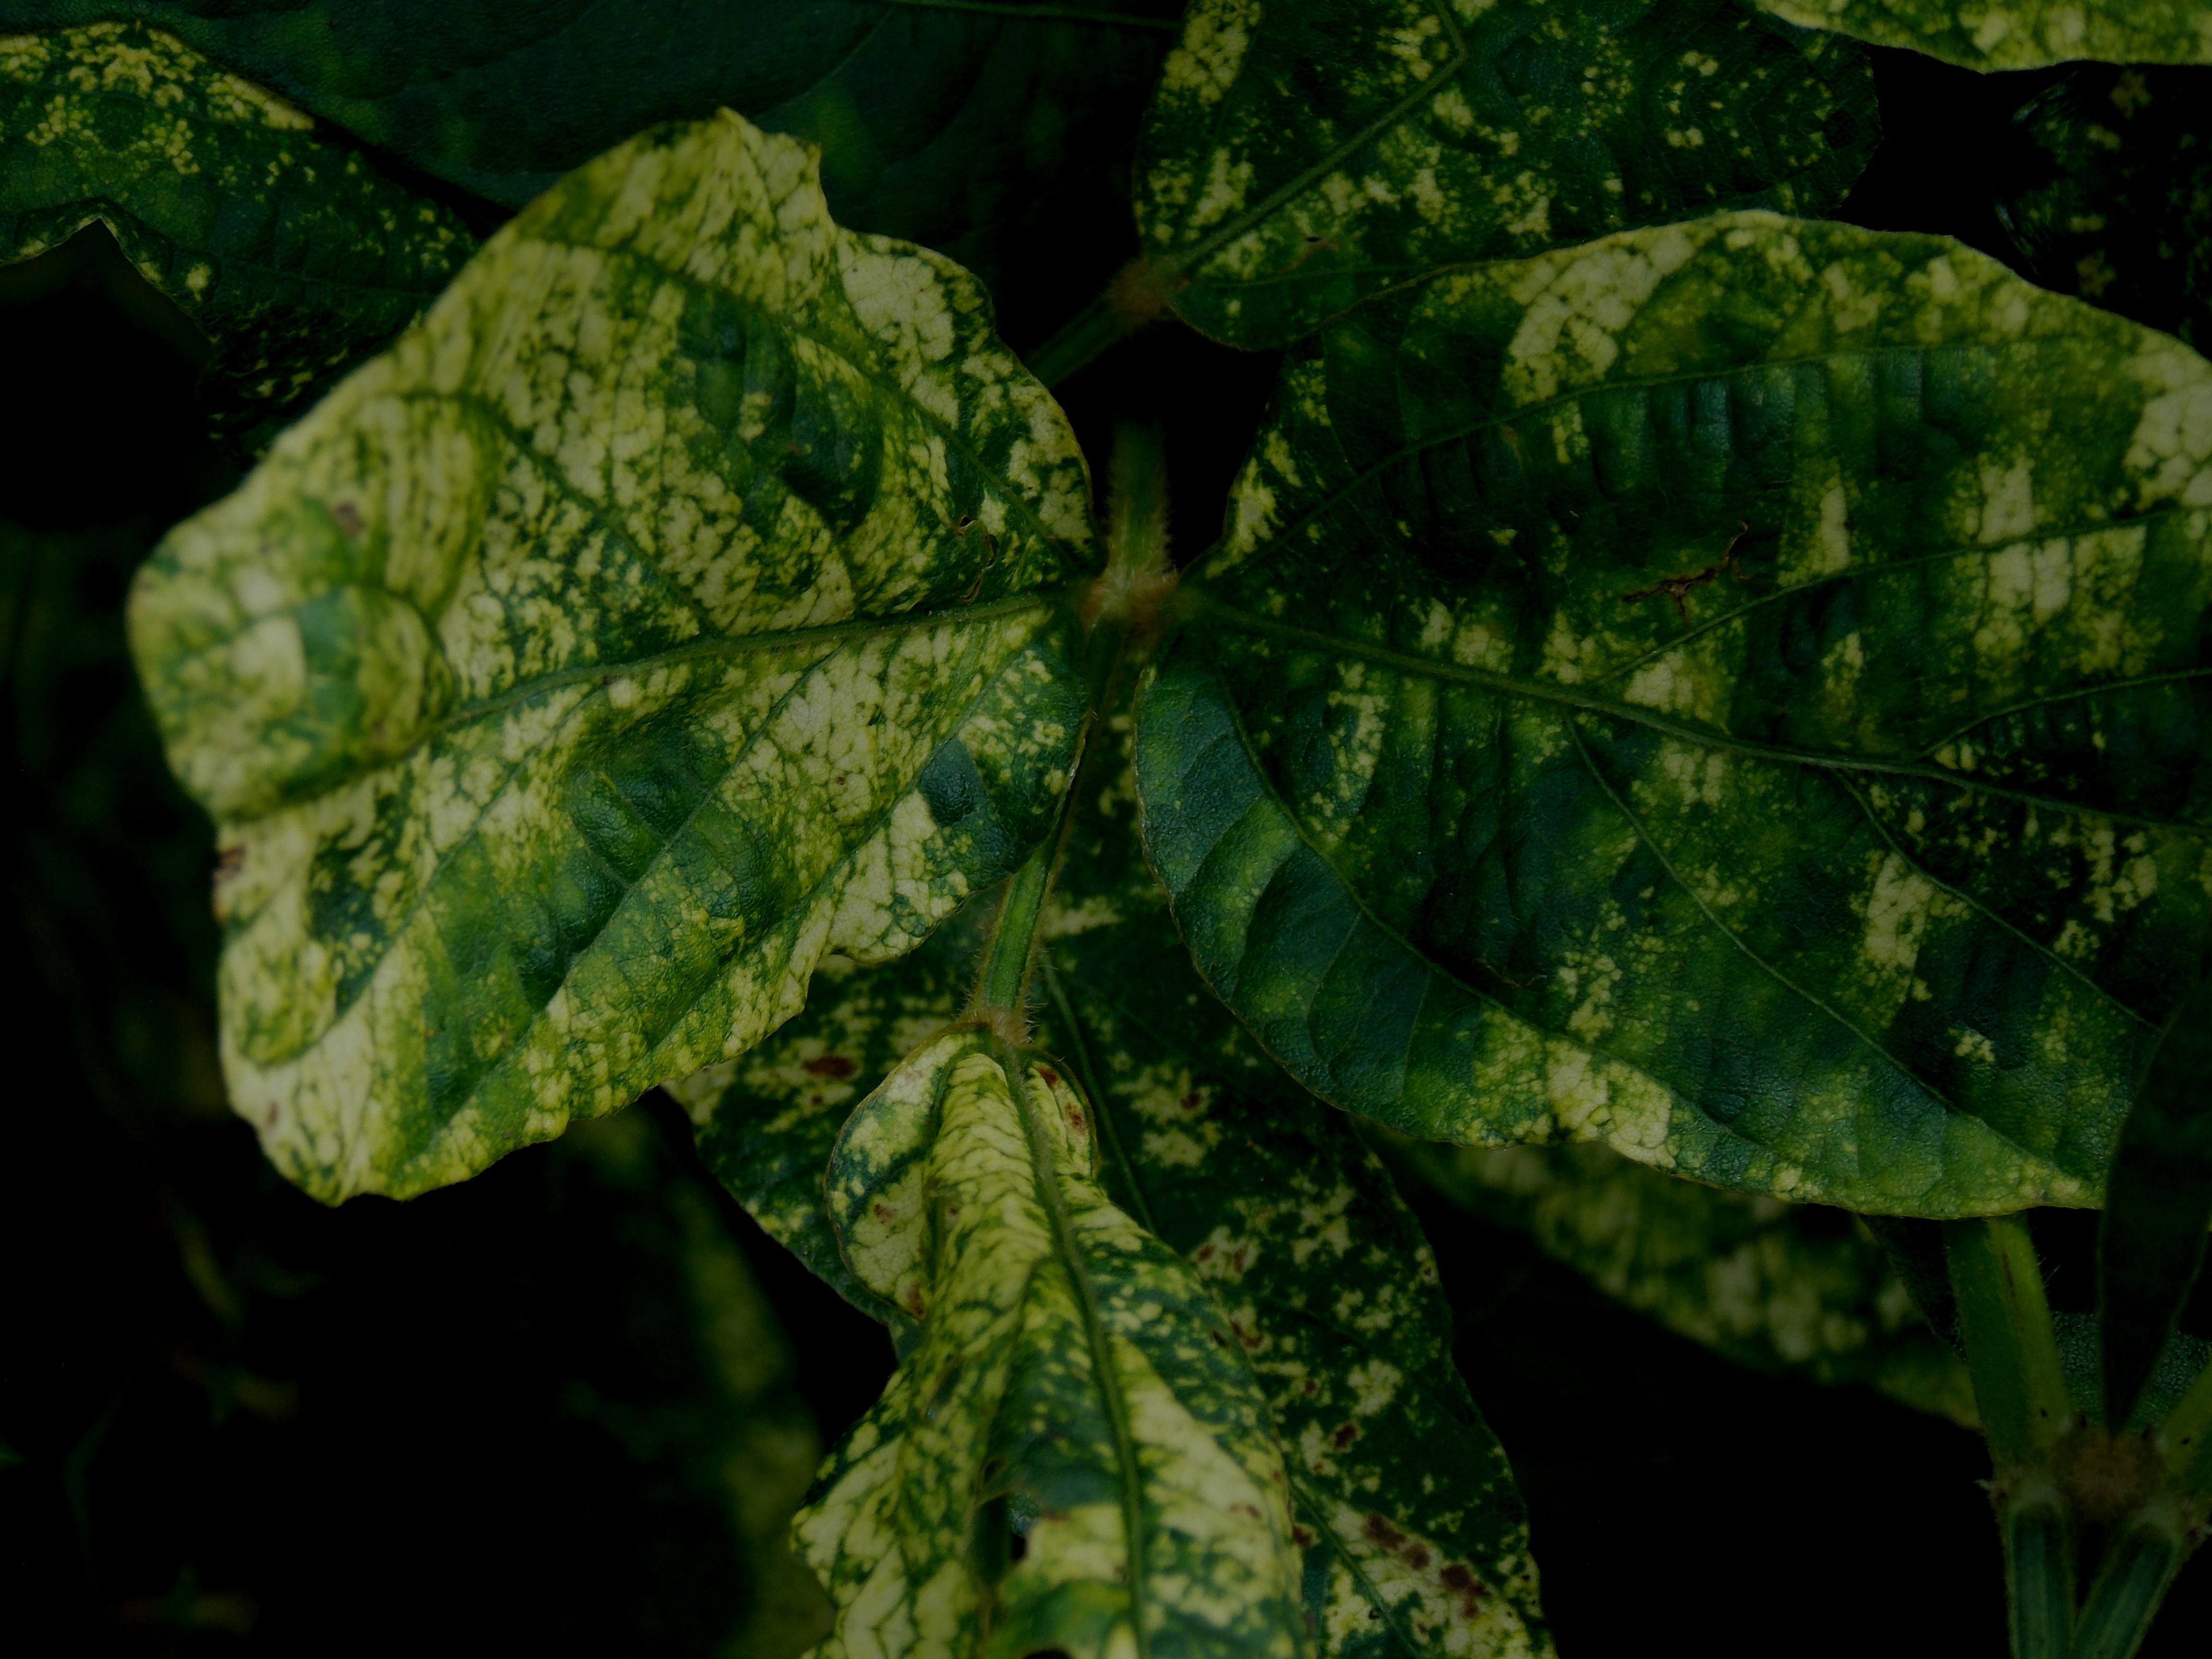
Label: Disease